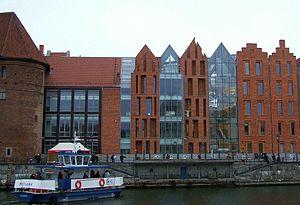
Gdańsk, est la 6ᵉ ville de Pologne par sa population. Située sur la mer Baltique, c'est la plus grande ville portuaire polonaise. Ayant été le chef-lieu de la voïvodie de Gdańsk entre 1975 et 1998, la ville est, depuis 1998, le chef-lieu de la voïvodie de Poméranie, avec le rang de powiat-ville.